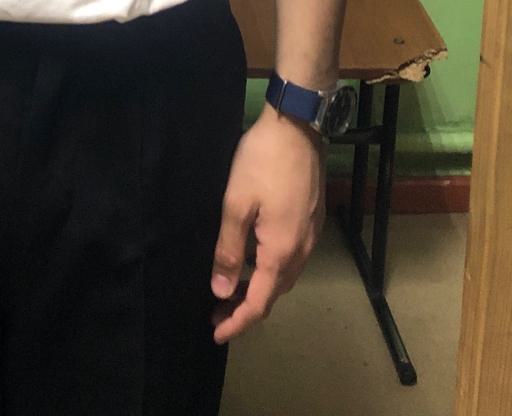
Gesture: no_gesture